Birbhum district

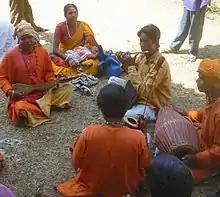
Baul singers at Santiniketan

The bauls of Birbhum, their philosophy and their songs form a notable representation of the folk culture of the district. Birbhum has been home to "kabiyal"s, "kirtaniya"s and other folk culture groups.